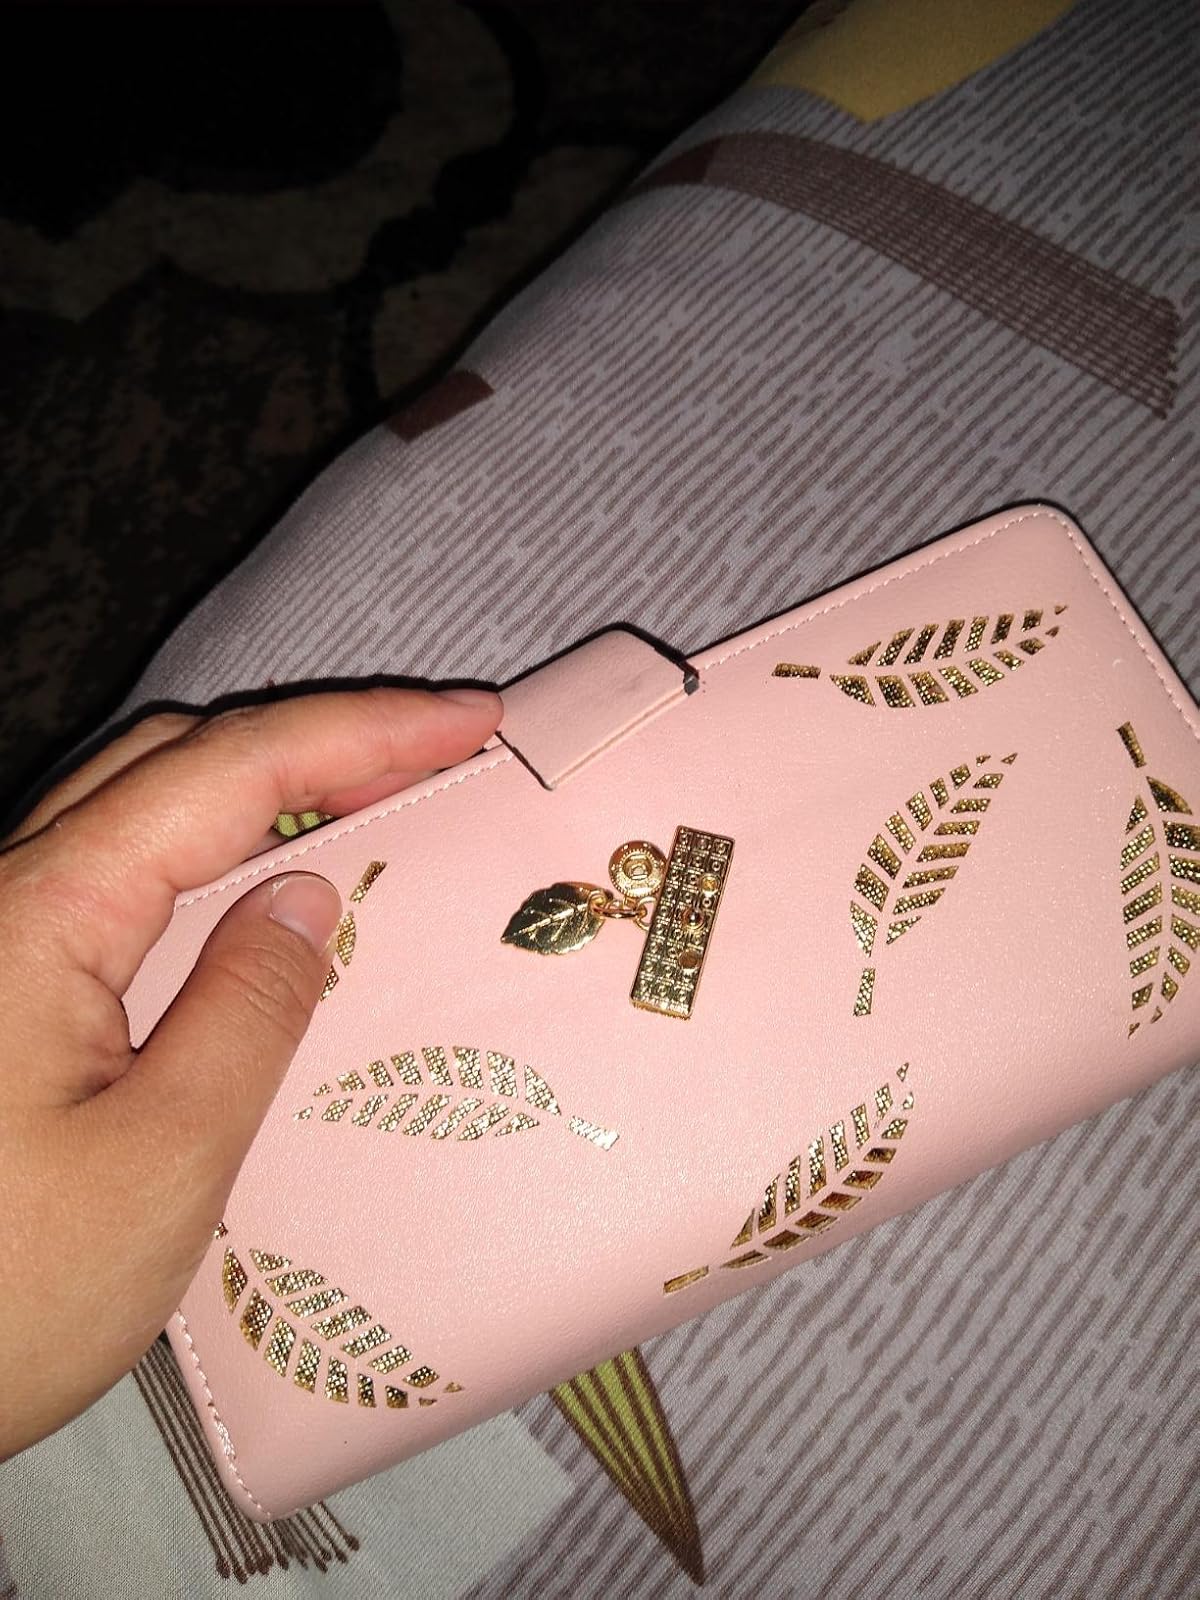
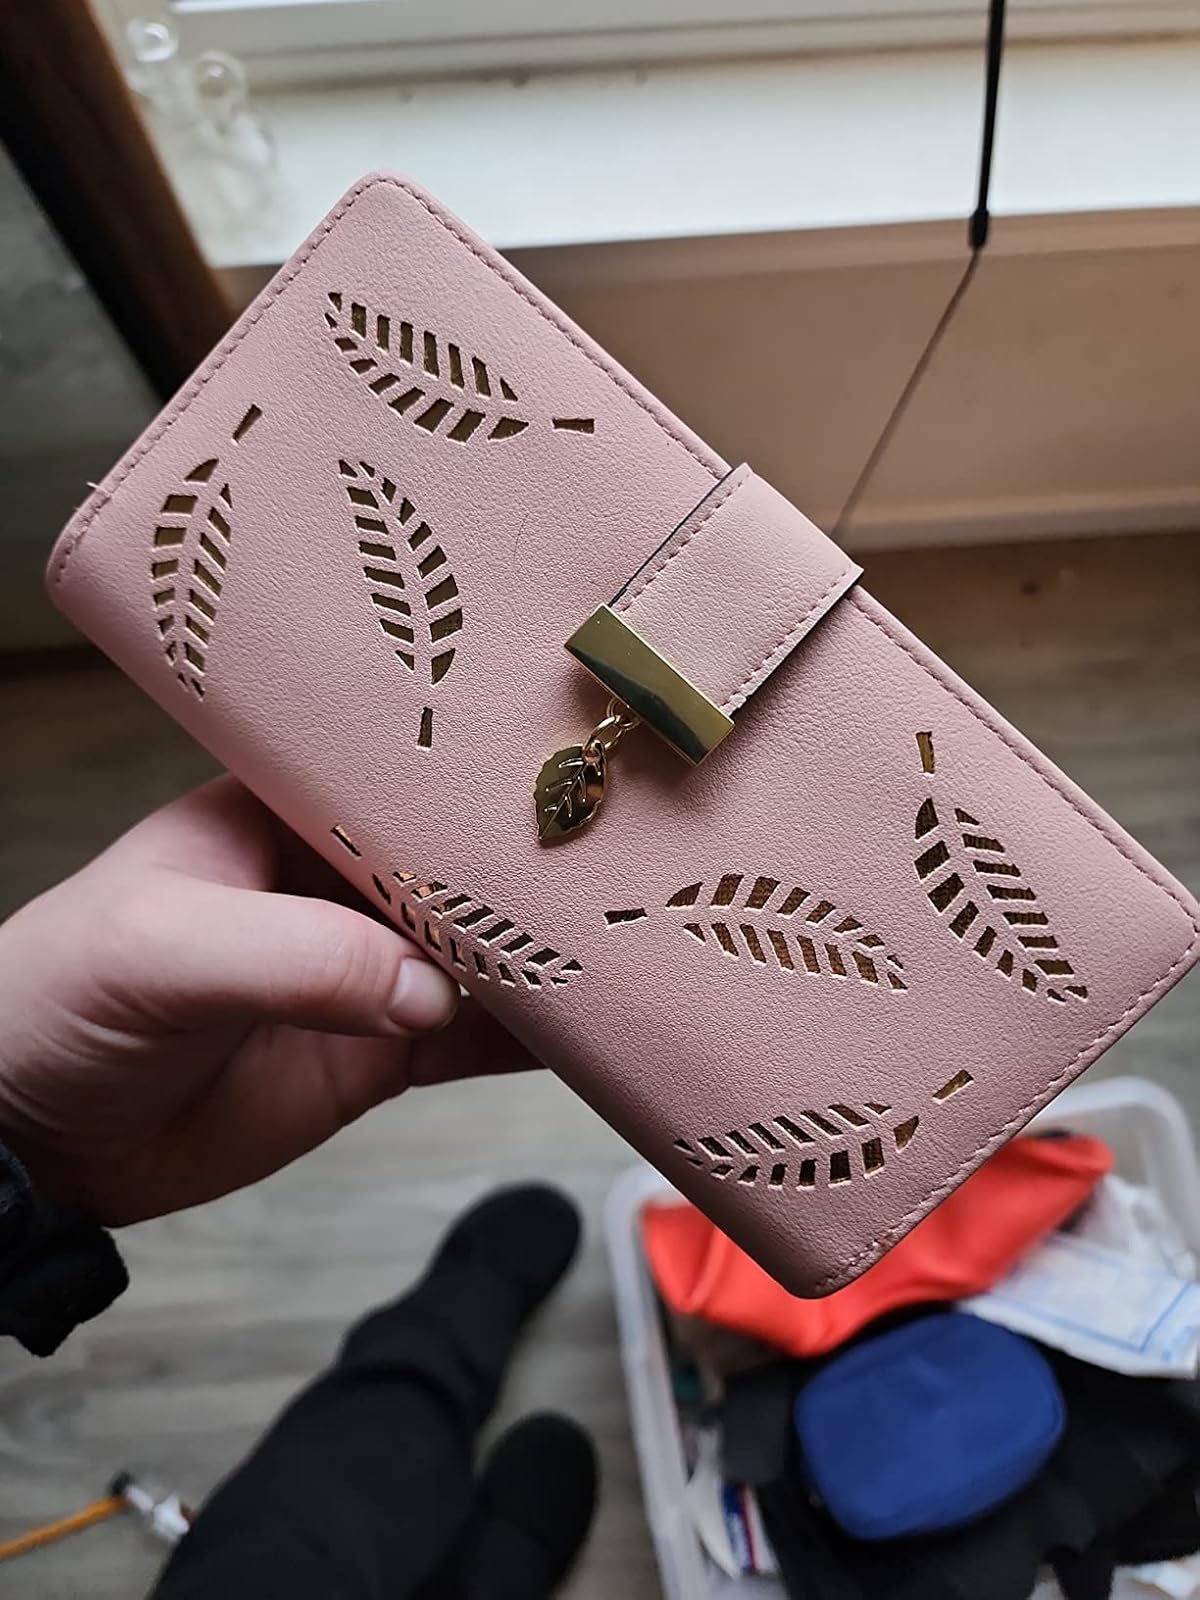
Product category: accessories_handbag
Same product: yes